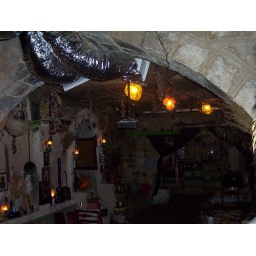
The assortment of decorations within this ancient (17th century) stone building that houses the Druze restaurant.